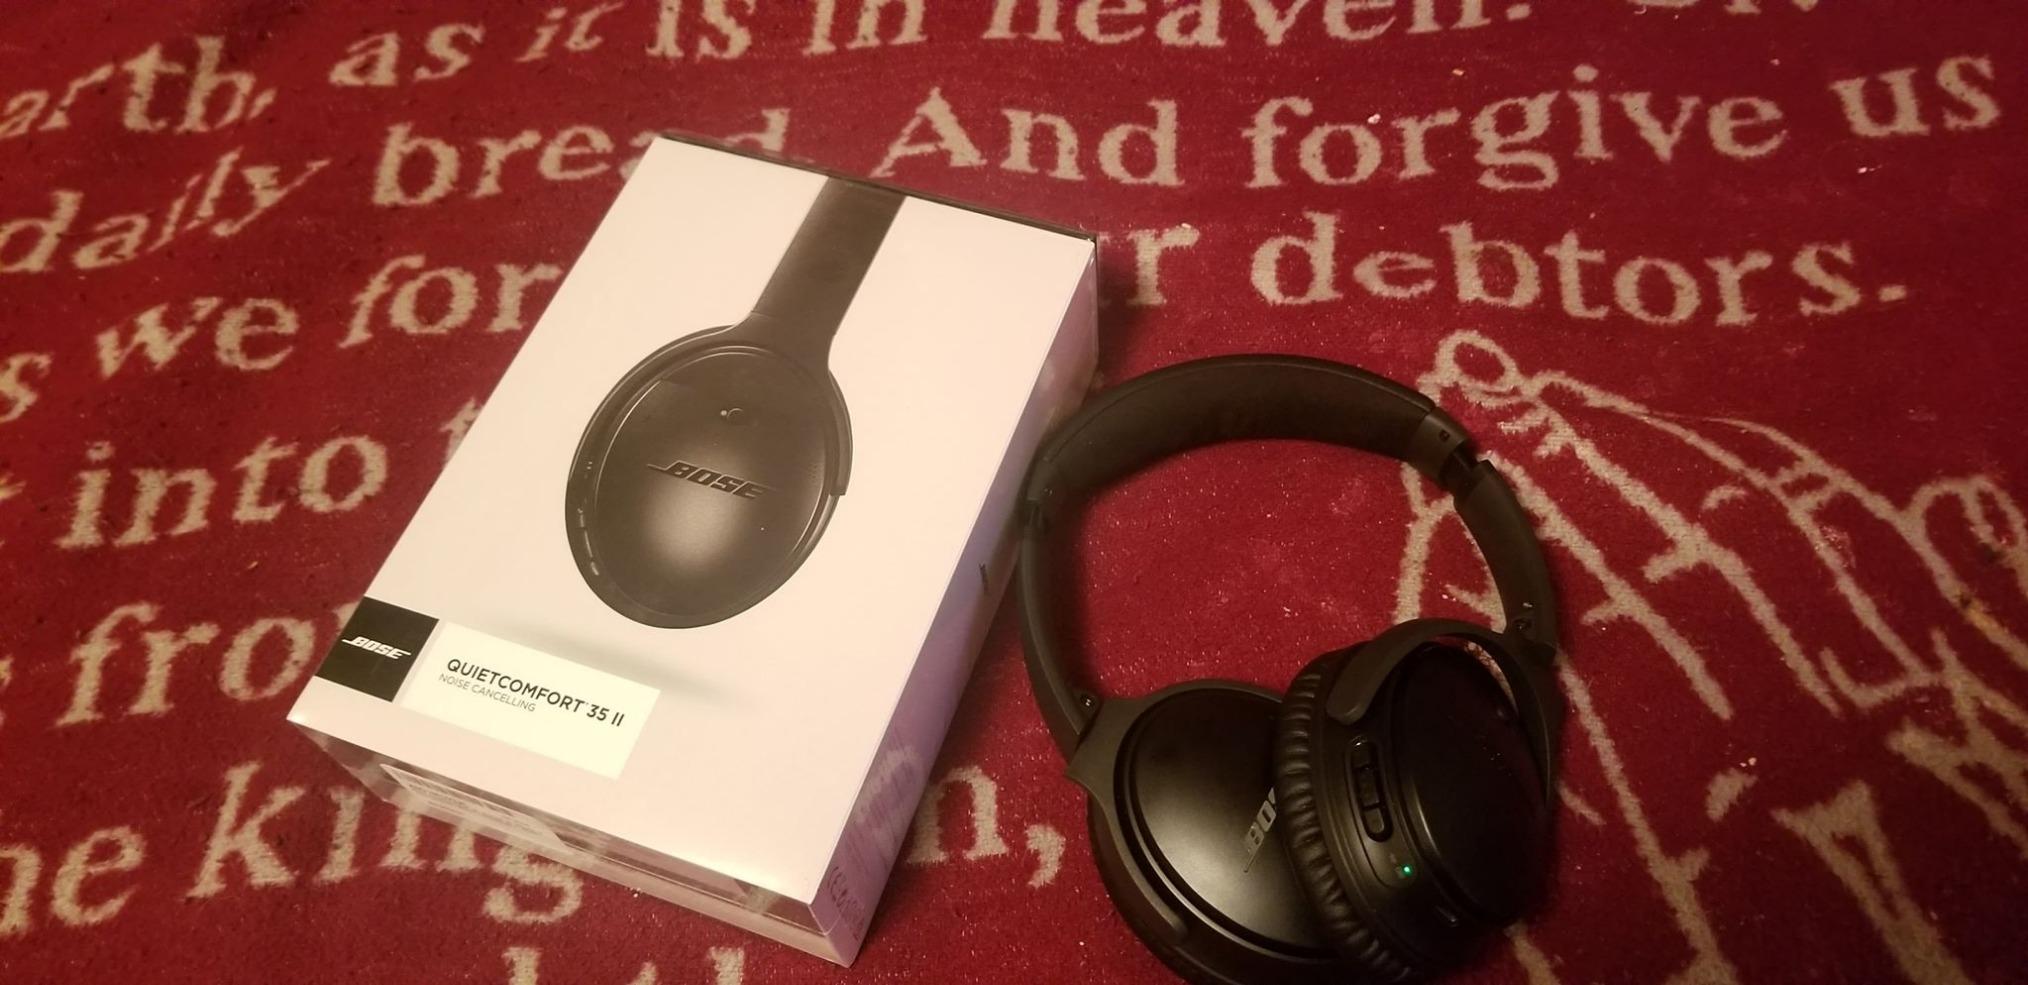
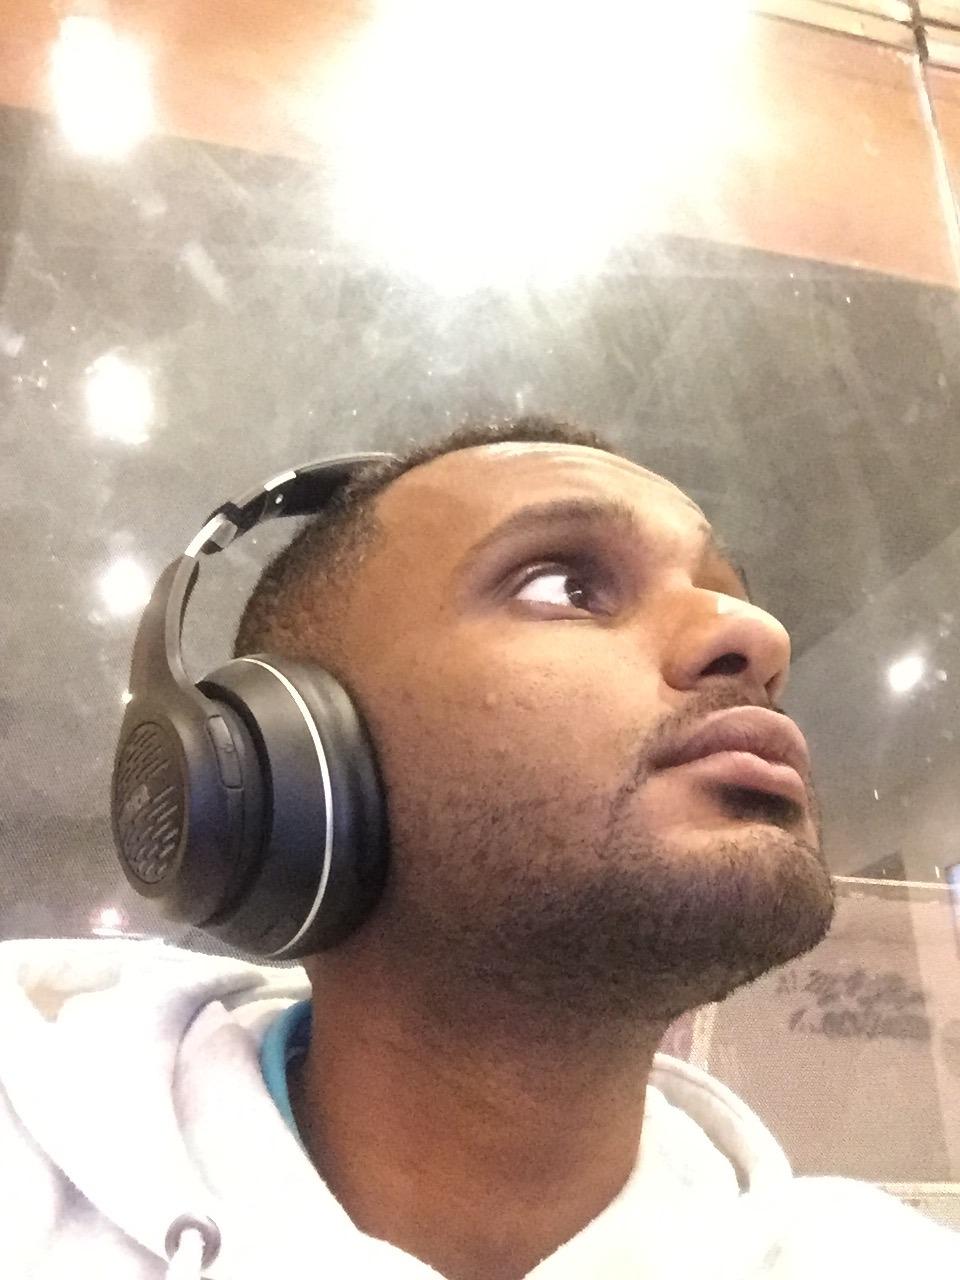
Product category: headphones
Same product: no